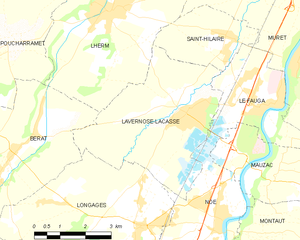
Lavernose-Lacasse est une commune française située dans le département de la Haute-Garonne en région Occitanie.